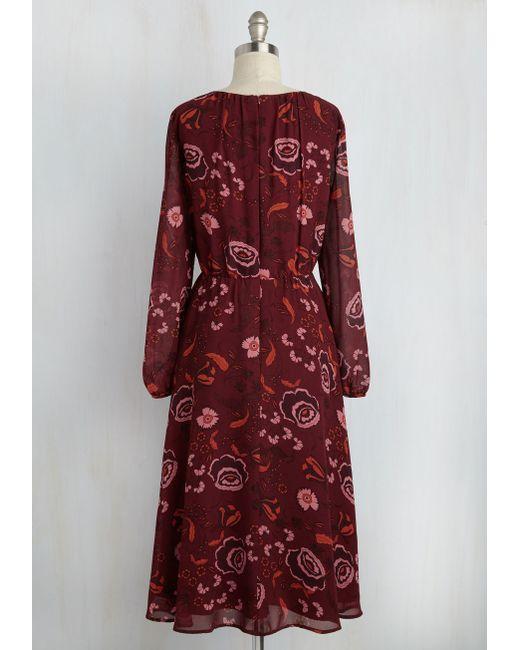
Langes Kleid mit langen Ärmeln und Blumenmuster auf